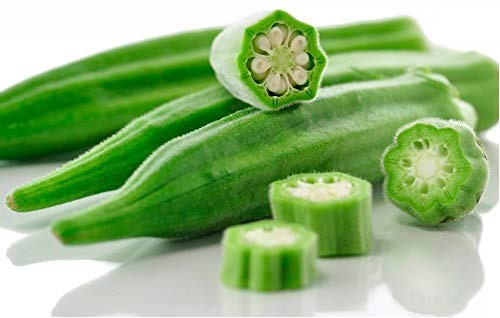
Item Name: Savor Brands Cut Okra, 3 Pound - 12 per case.
Product Description: The Savor Brands Cut Okra can be added to soups, stews, and stir-fry dishes. This ready-to-cook, cut okra saves time when prepping for large orders. Available in a bulk case of 12 packs, the Savor Brands Cut Okra is ideal for cafes, salad bars, and catering services.
Value: 576.0
Unit: Ounce

Price: 139.96